William Bengo' Collyer

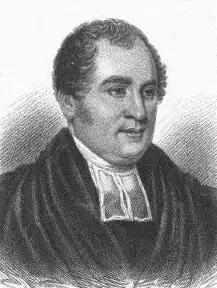
William Bengo' Collyer

William Bengo' Collyer (1782–1854) was an English Congregational minister and religious writer,